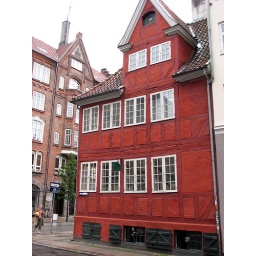
Old red house in Copenhagen, Denmark